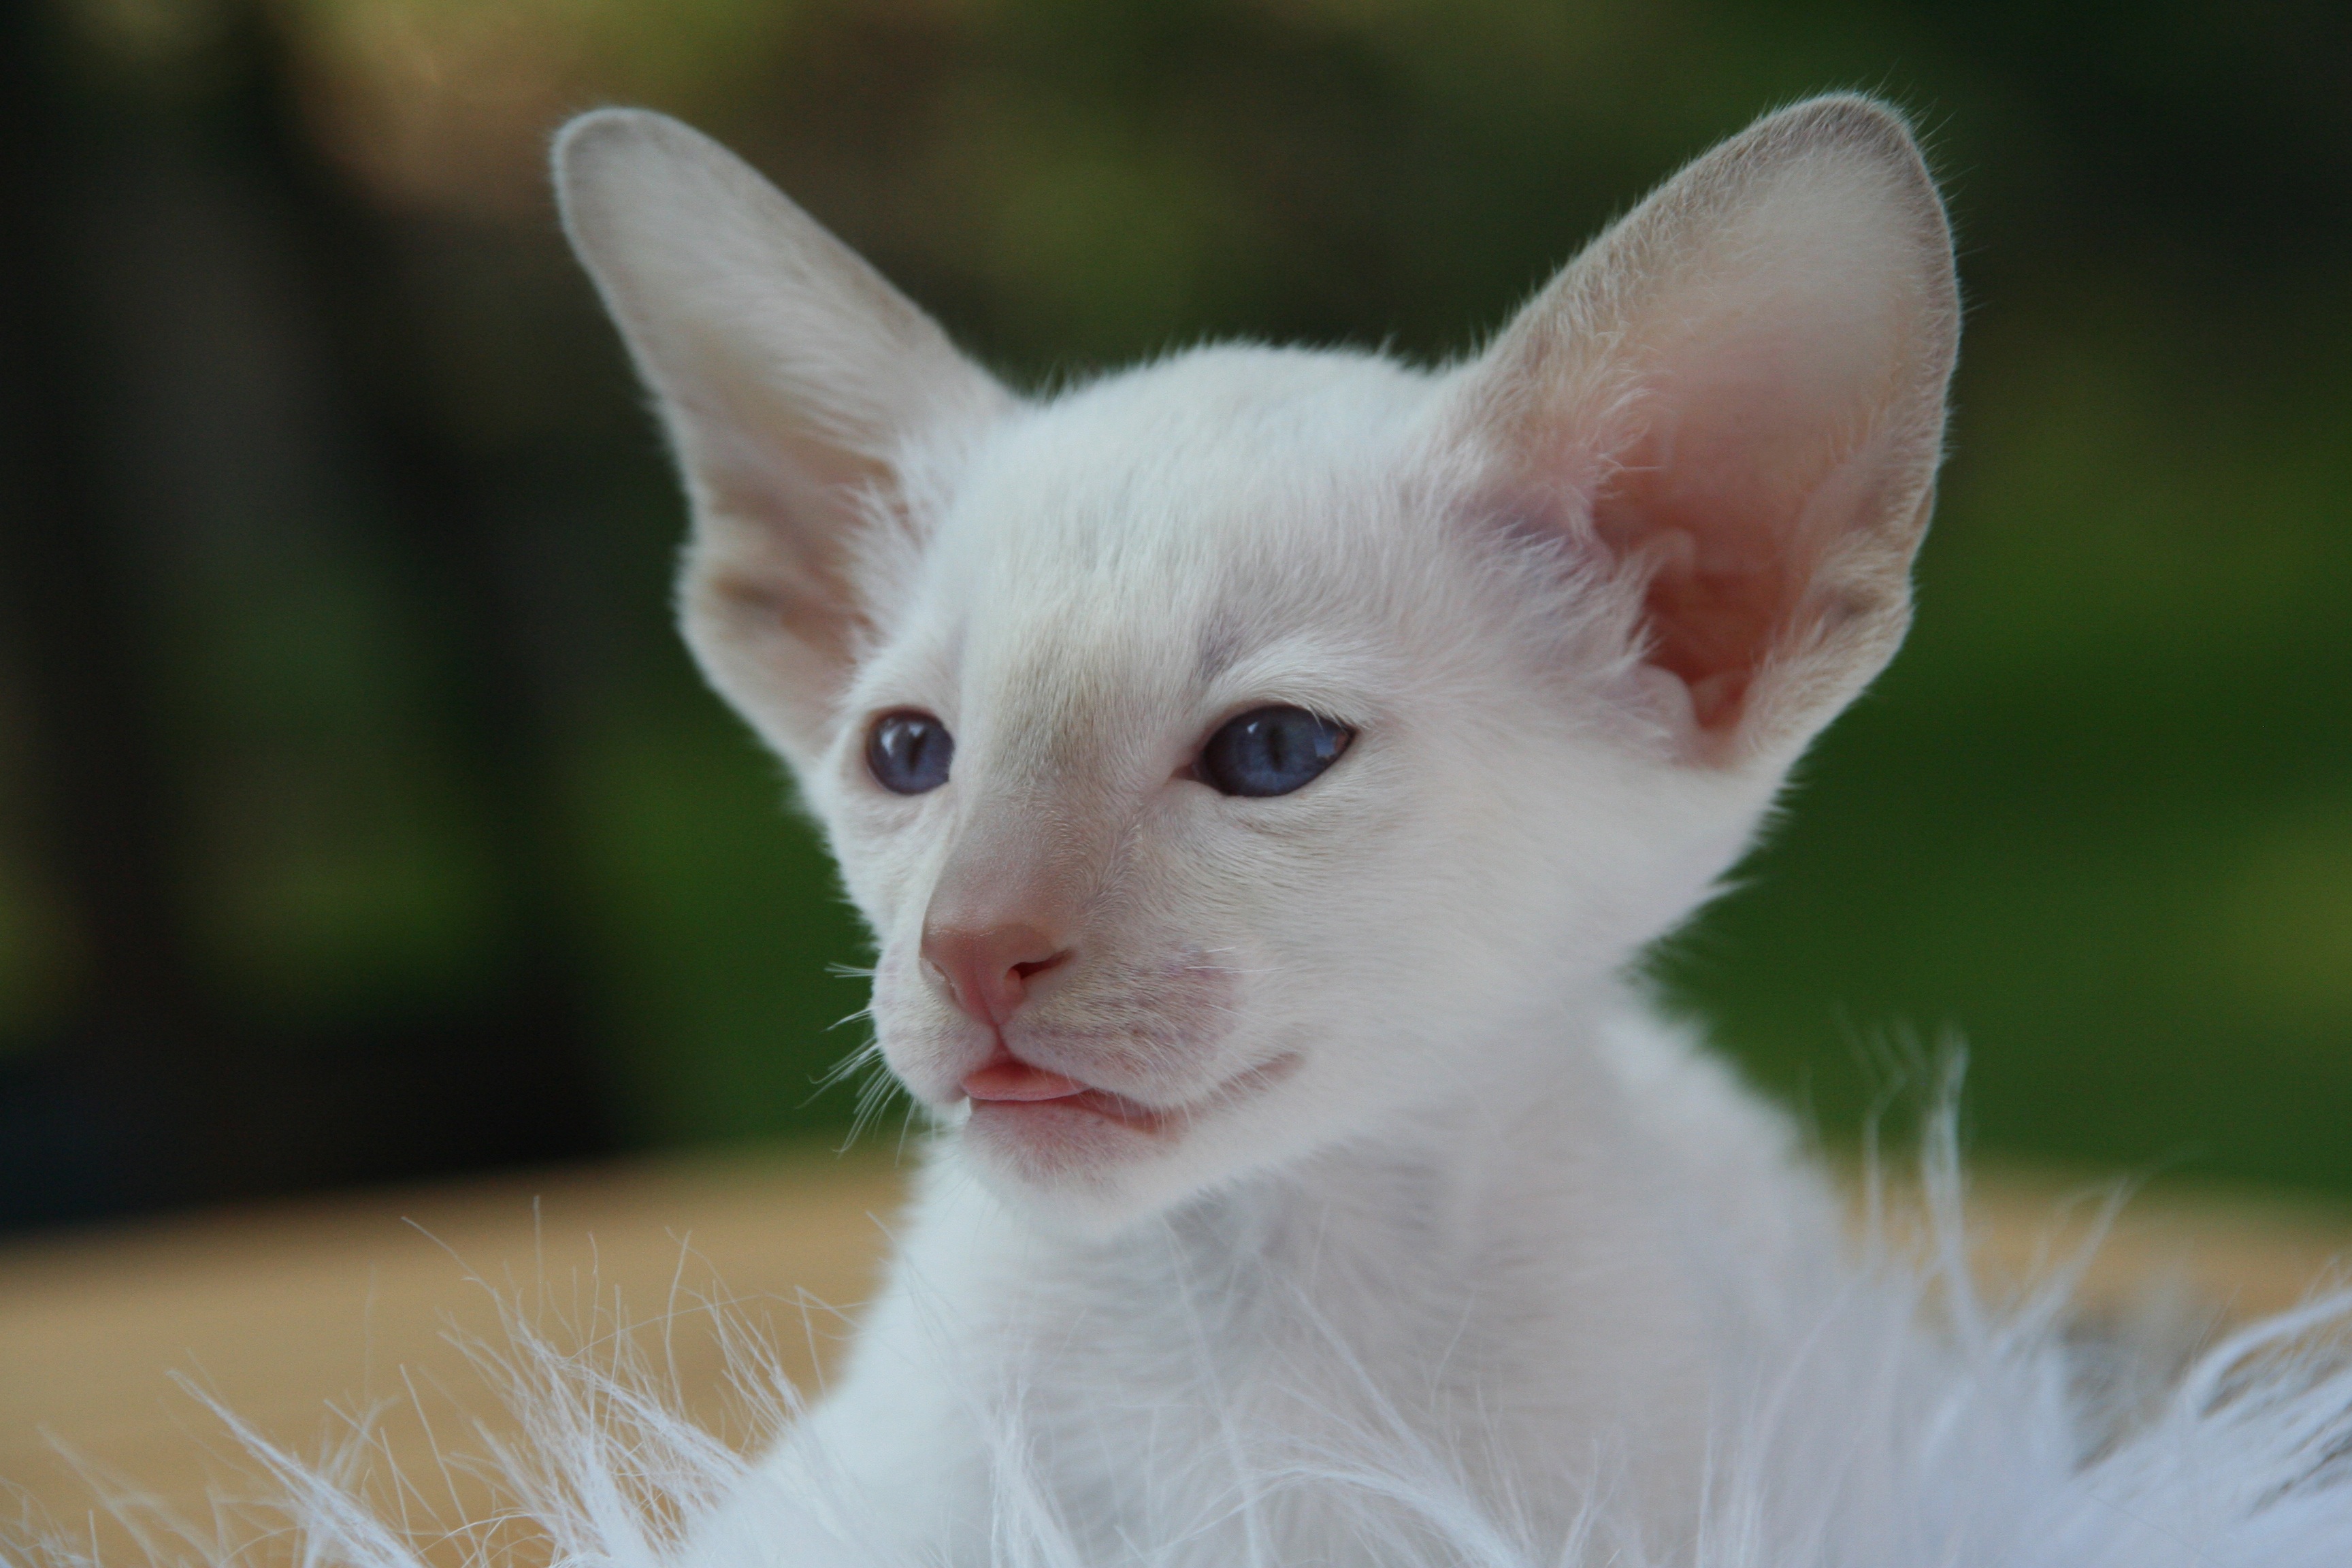
hair, white, animal, cute, pet, fur, portrait, green, fluffy, kitten, cat, mammal, blue, baby, fauna, playful, blue eye, close up, thoroughbred, whiskers, paw, eye, vertebrate, javanese, charming, siamese cat, carnivores, balinese, turkish van, burmilla, small to medium sized cats, cat like mammal, carnivoran, domestic short haired cat, tonkinese, khao manee, turkish angora, peterbald, devon rex, oriental shorthair